Sexual mimicry

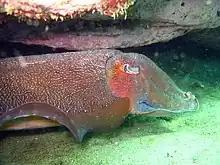
"Sepia apama"

In the Sepiina family, the giant cuttlefish, "Sepia apama", have some males that are large and able to guard a female's nest while other males are small and resemble females in order to sneak in copulations. In the giant cuttlefish, the male courts the female and transfers its sperm to a pouch below the female's beak. During this process, the female displays a body pattern of black splotches on a white background. Once the eggs are laid, the male guards the nest from any possible suitors and opponents. A ‘second female’ is sometimes seen during male-female interaction in close proximity to the couple. This female-looking cuttlefish has the same black blotches as a real female. If the male leaves to fight other males, this individual approaches the female and copulates with her, usually with success. However, in the absence of rivals, these 'mimicking female' males display the phenotype of a mature male.